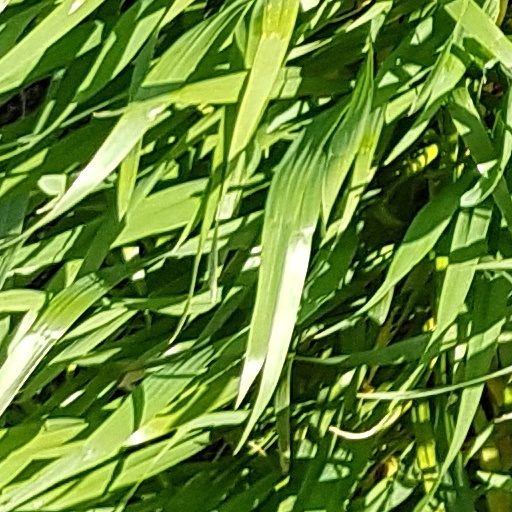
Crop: wheat